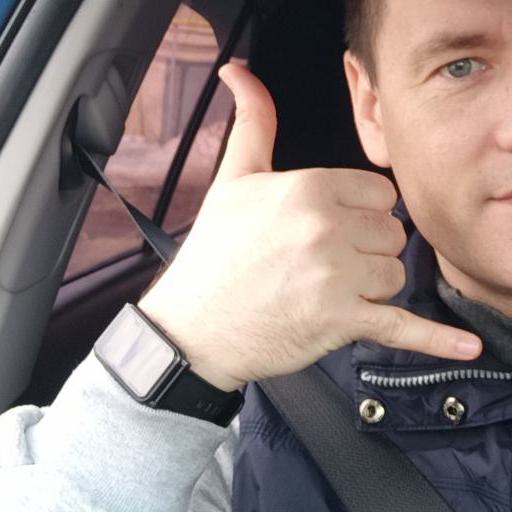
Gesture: call